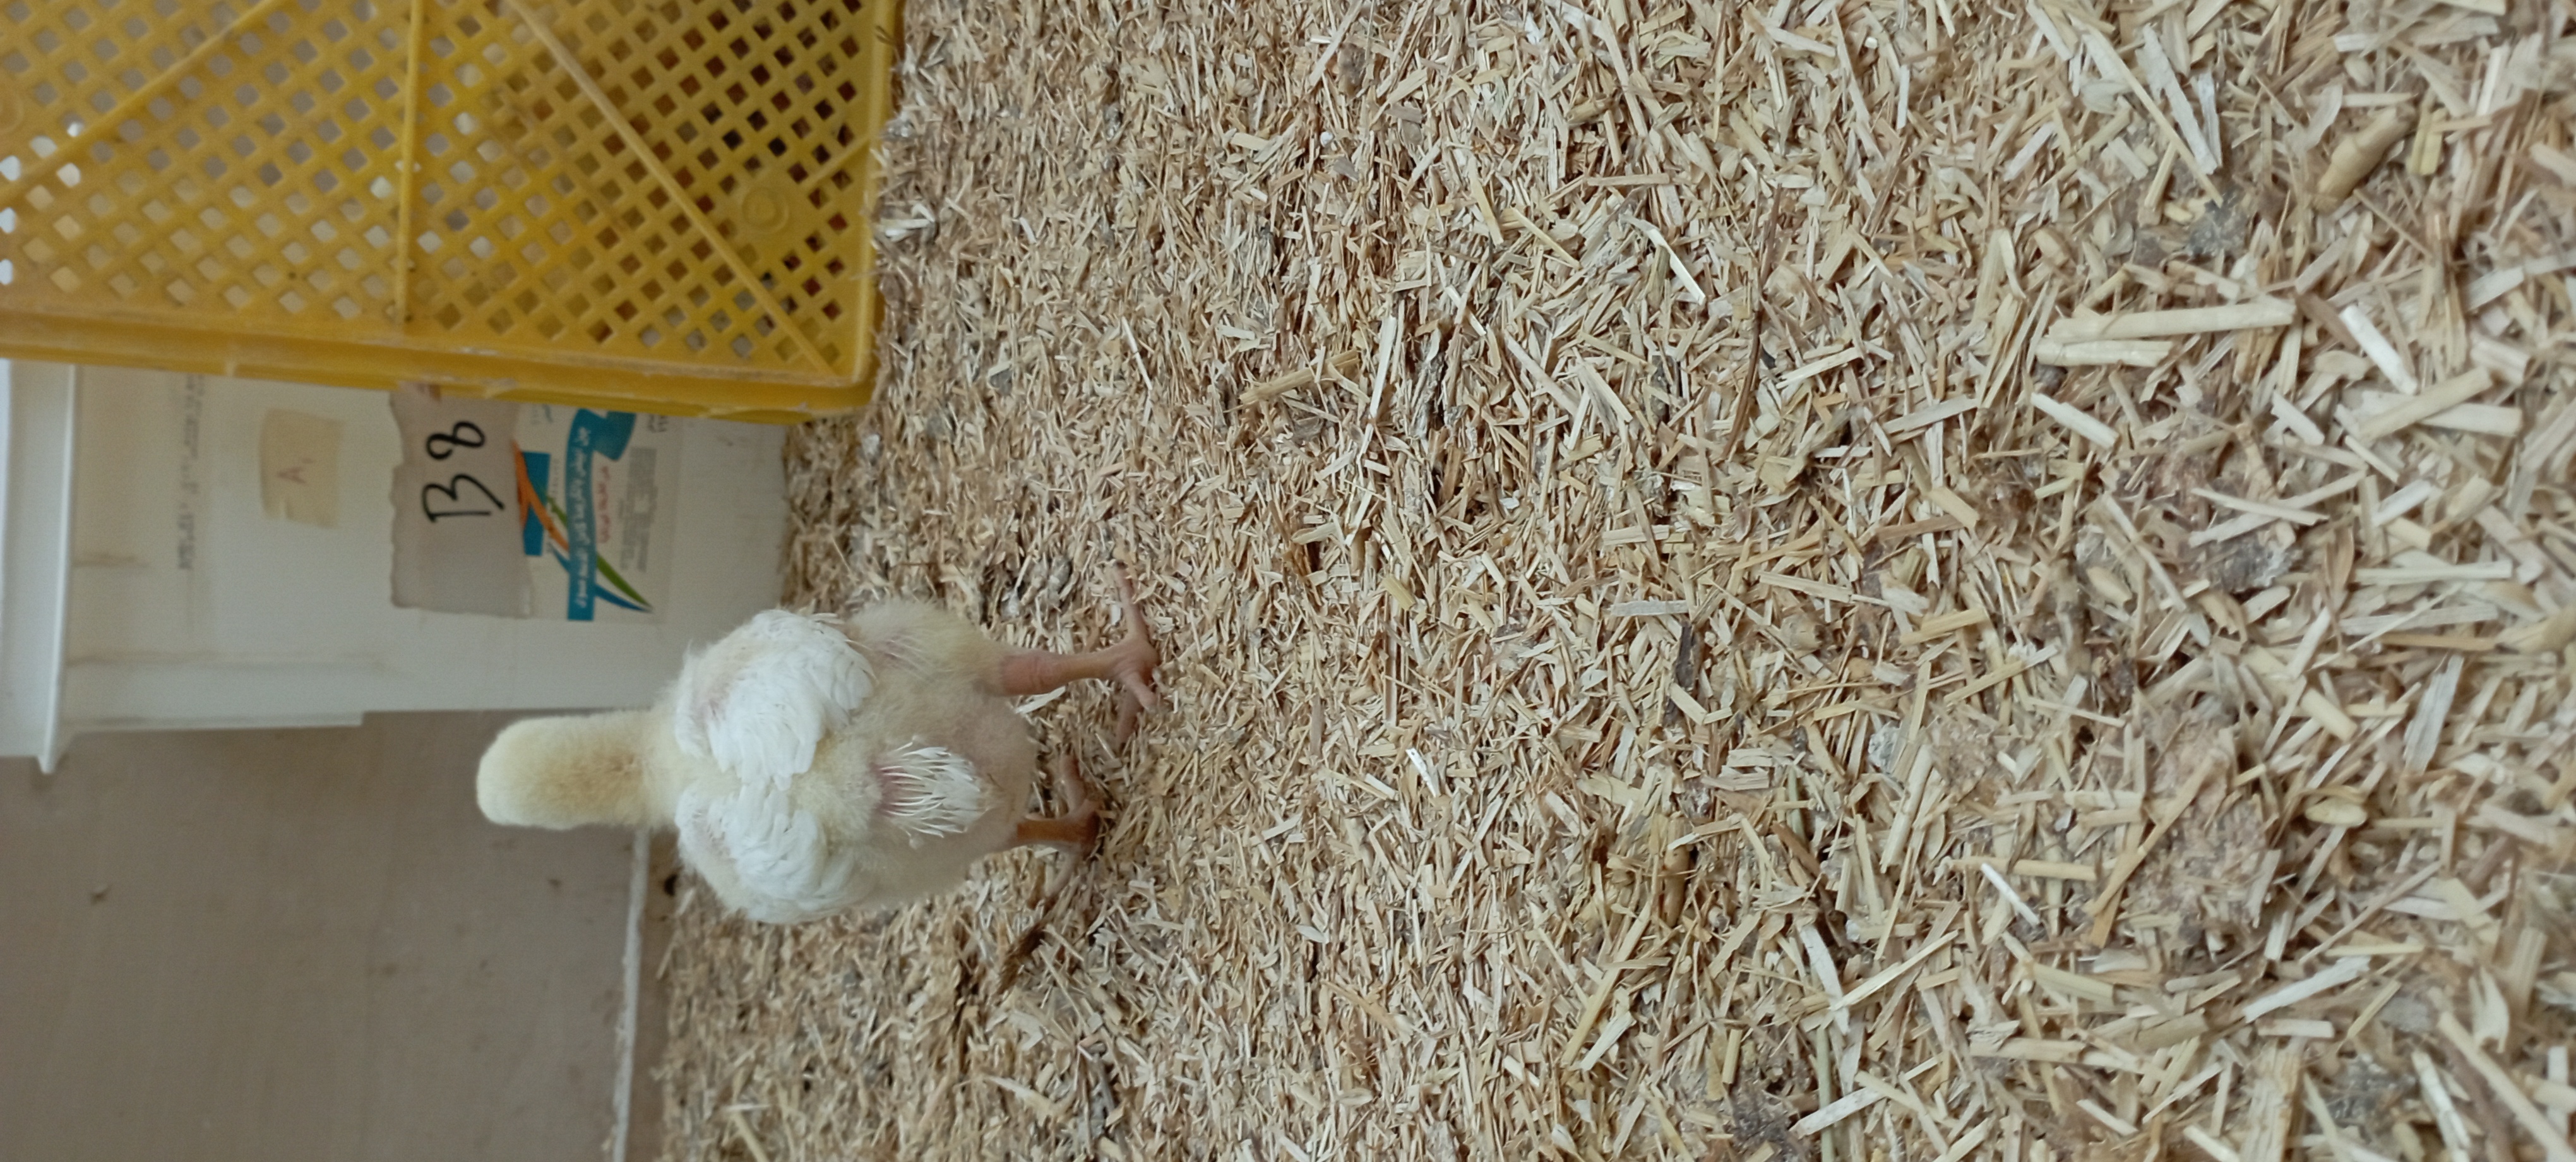
Weight: 323 g